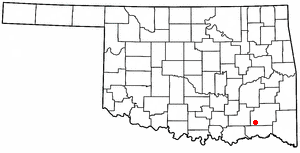
La ville américaine d’Antlers est le siège du comté de Pushmataha, dans l’État d’Oklahoma. Lors du recensement de 2000, elle comptait 2 552 habitants.